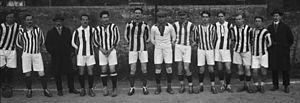
Football association, 12/12/20, football club Urania de Genève, stade de la rue Olivier-de-Serres.
Urania Genève Sport est un club polysportif suisse basé à Genève. La section football a été fondée en 1896.